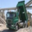
Label: truck